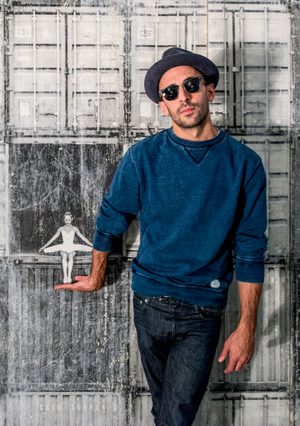
Ce portrait a été pris à la Galerie Perrotin de Paris en 2015 lors de l'exposition Decade de l'artiste JR.
La photographie contemporaine regroupe, d'un point de vue chronologique, les images photographiques réalisées des années 1980 à nos jours.
Un photographe est une personne qui réalise des photographies, à l'aide d'un appareil photographique, ou de fournitures photographiques.